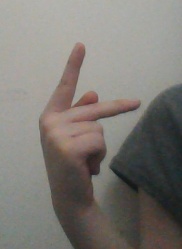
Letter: dha